Thiruvathira

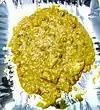
Thiruvathira puzhukku

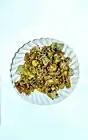
Thiruvathira Ettangadi

Thiruvathirakali, a traditional group dance performed by women, is central to the celebrations. Accompanied by "Thiruvathira paattu" (folk songs narrating Parvati devotion and Shiva's grandeur), dancers move in circular patterns around a "nilavilakku" (traditional lamp), embodying "lasya" (graceful, feminine movements). The dance involves rhythmic clapping and pirouettes, reflecting themes of marital bliss and longing.